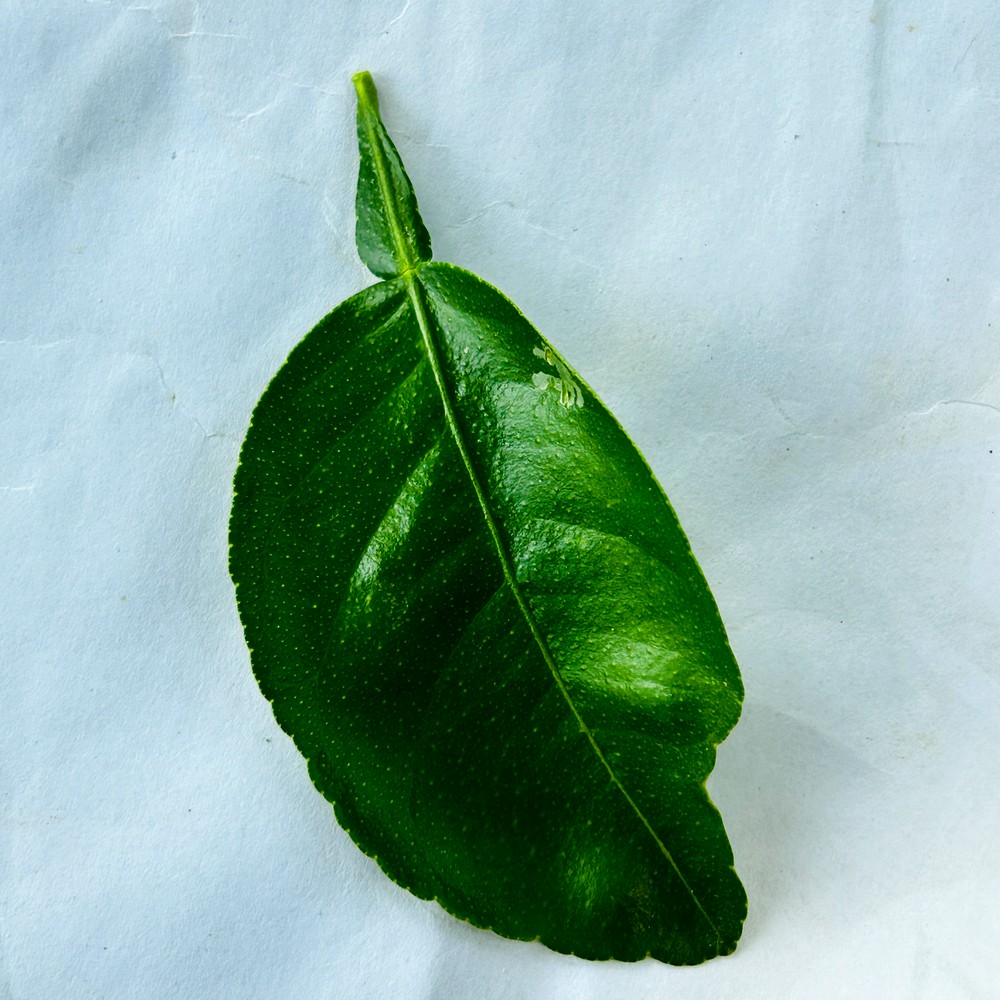
Label: Healthy Leaf